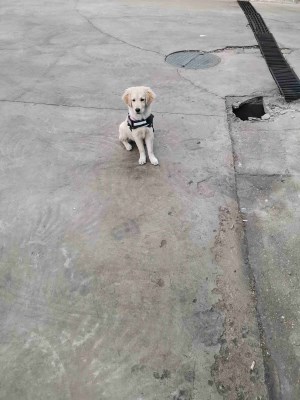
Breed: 5355-n000126-golden_retriever